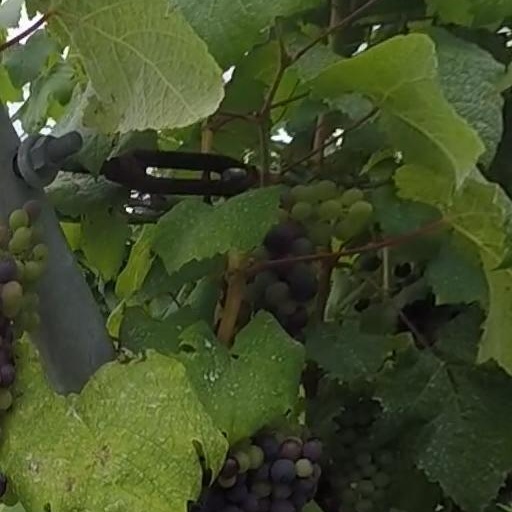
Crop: grape